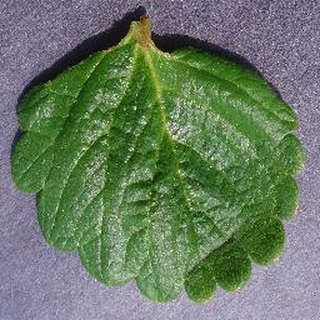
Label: healthy_strawberry